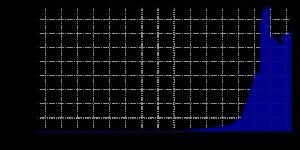
La ville et le Land de Berlin comptaient 3 520 031 habitants au 1ᵉʳ janvier 2016 d'après les estimations basées sur le dernier recensement du 9 mai 2011 faisant état de 3 292 365 habitants.